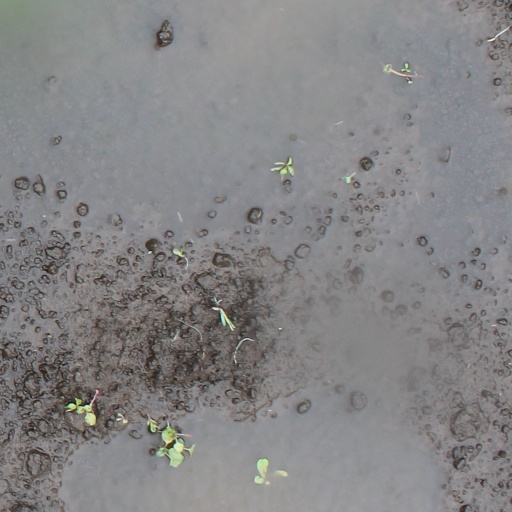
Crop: soybean